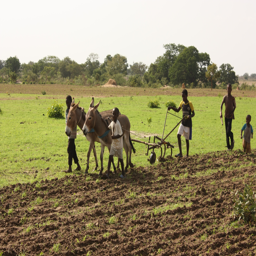
elder boys working the field while the younger boys learn how it is done